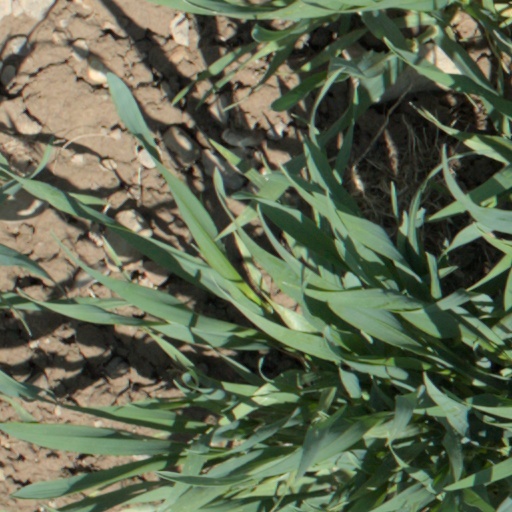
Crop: wheat